Germanic mythology

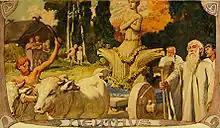
"Nerthus" (1905) by Emil Doepler depicts Nerthus, an early Germanic goddess whose name developed into "Njörðr" among the North Germanic peoples

Germanic mythology consists of the body of myths native to the Germanic peoples, including Norse mythology, Anglo-Saxon mythology, and Continental Germanic mythology. It was a key element of Germanic paganism.